Aigialosauridae

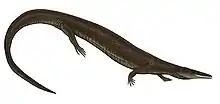
Life restoration of "Aigialosaurus dalmaticus."

Aigialosaurids were semi-aquatic lizards that inhabited shallow marine environments in the ancient Tethys Ocean, the only known fossils having been recovered from Croatia. Their skulls are similar to the skulls of more derived mosasaurs, though the postcranial skeleton is far more similar to that of terrestrial lizards.